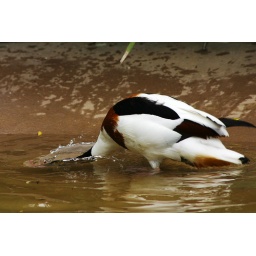
This duck just kept dunking its head under water over and over again.